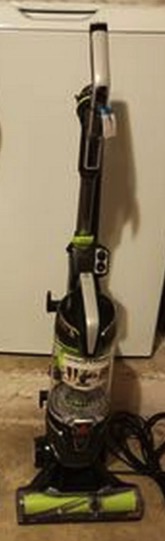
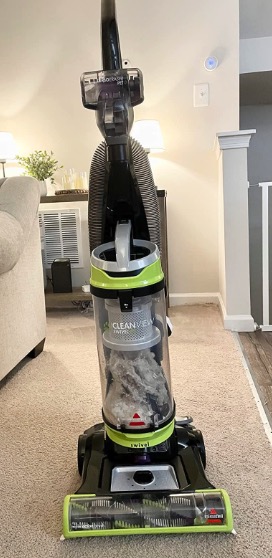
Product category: items_vacuum
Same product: no